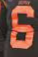
Number: 6